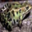
Label: frog